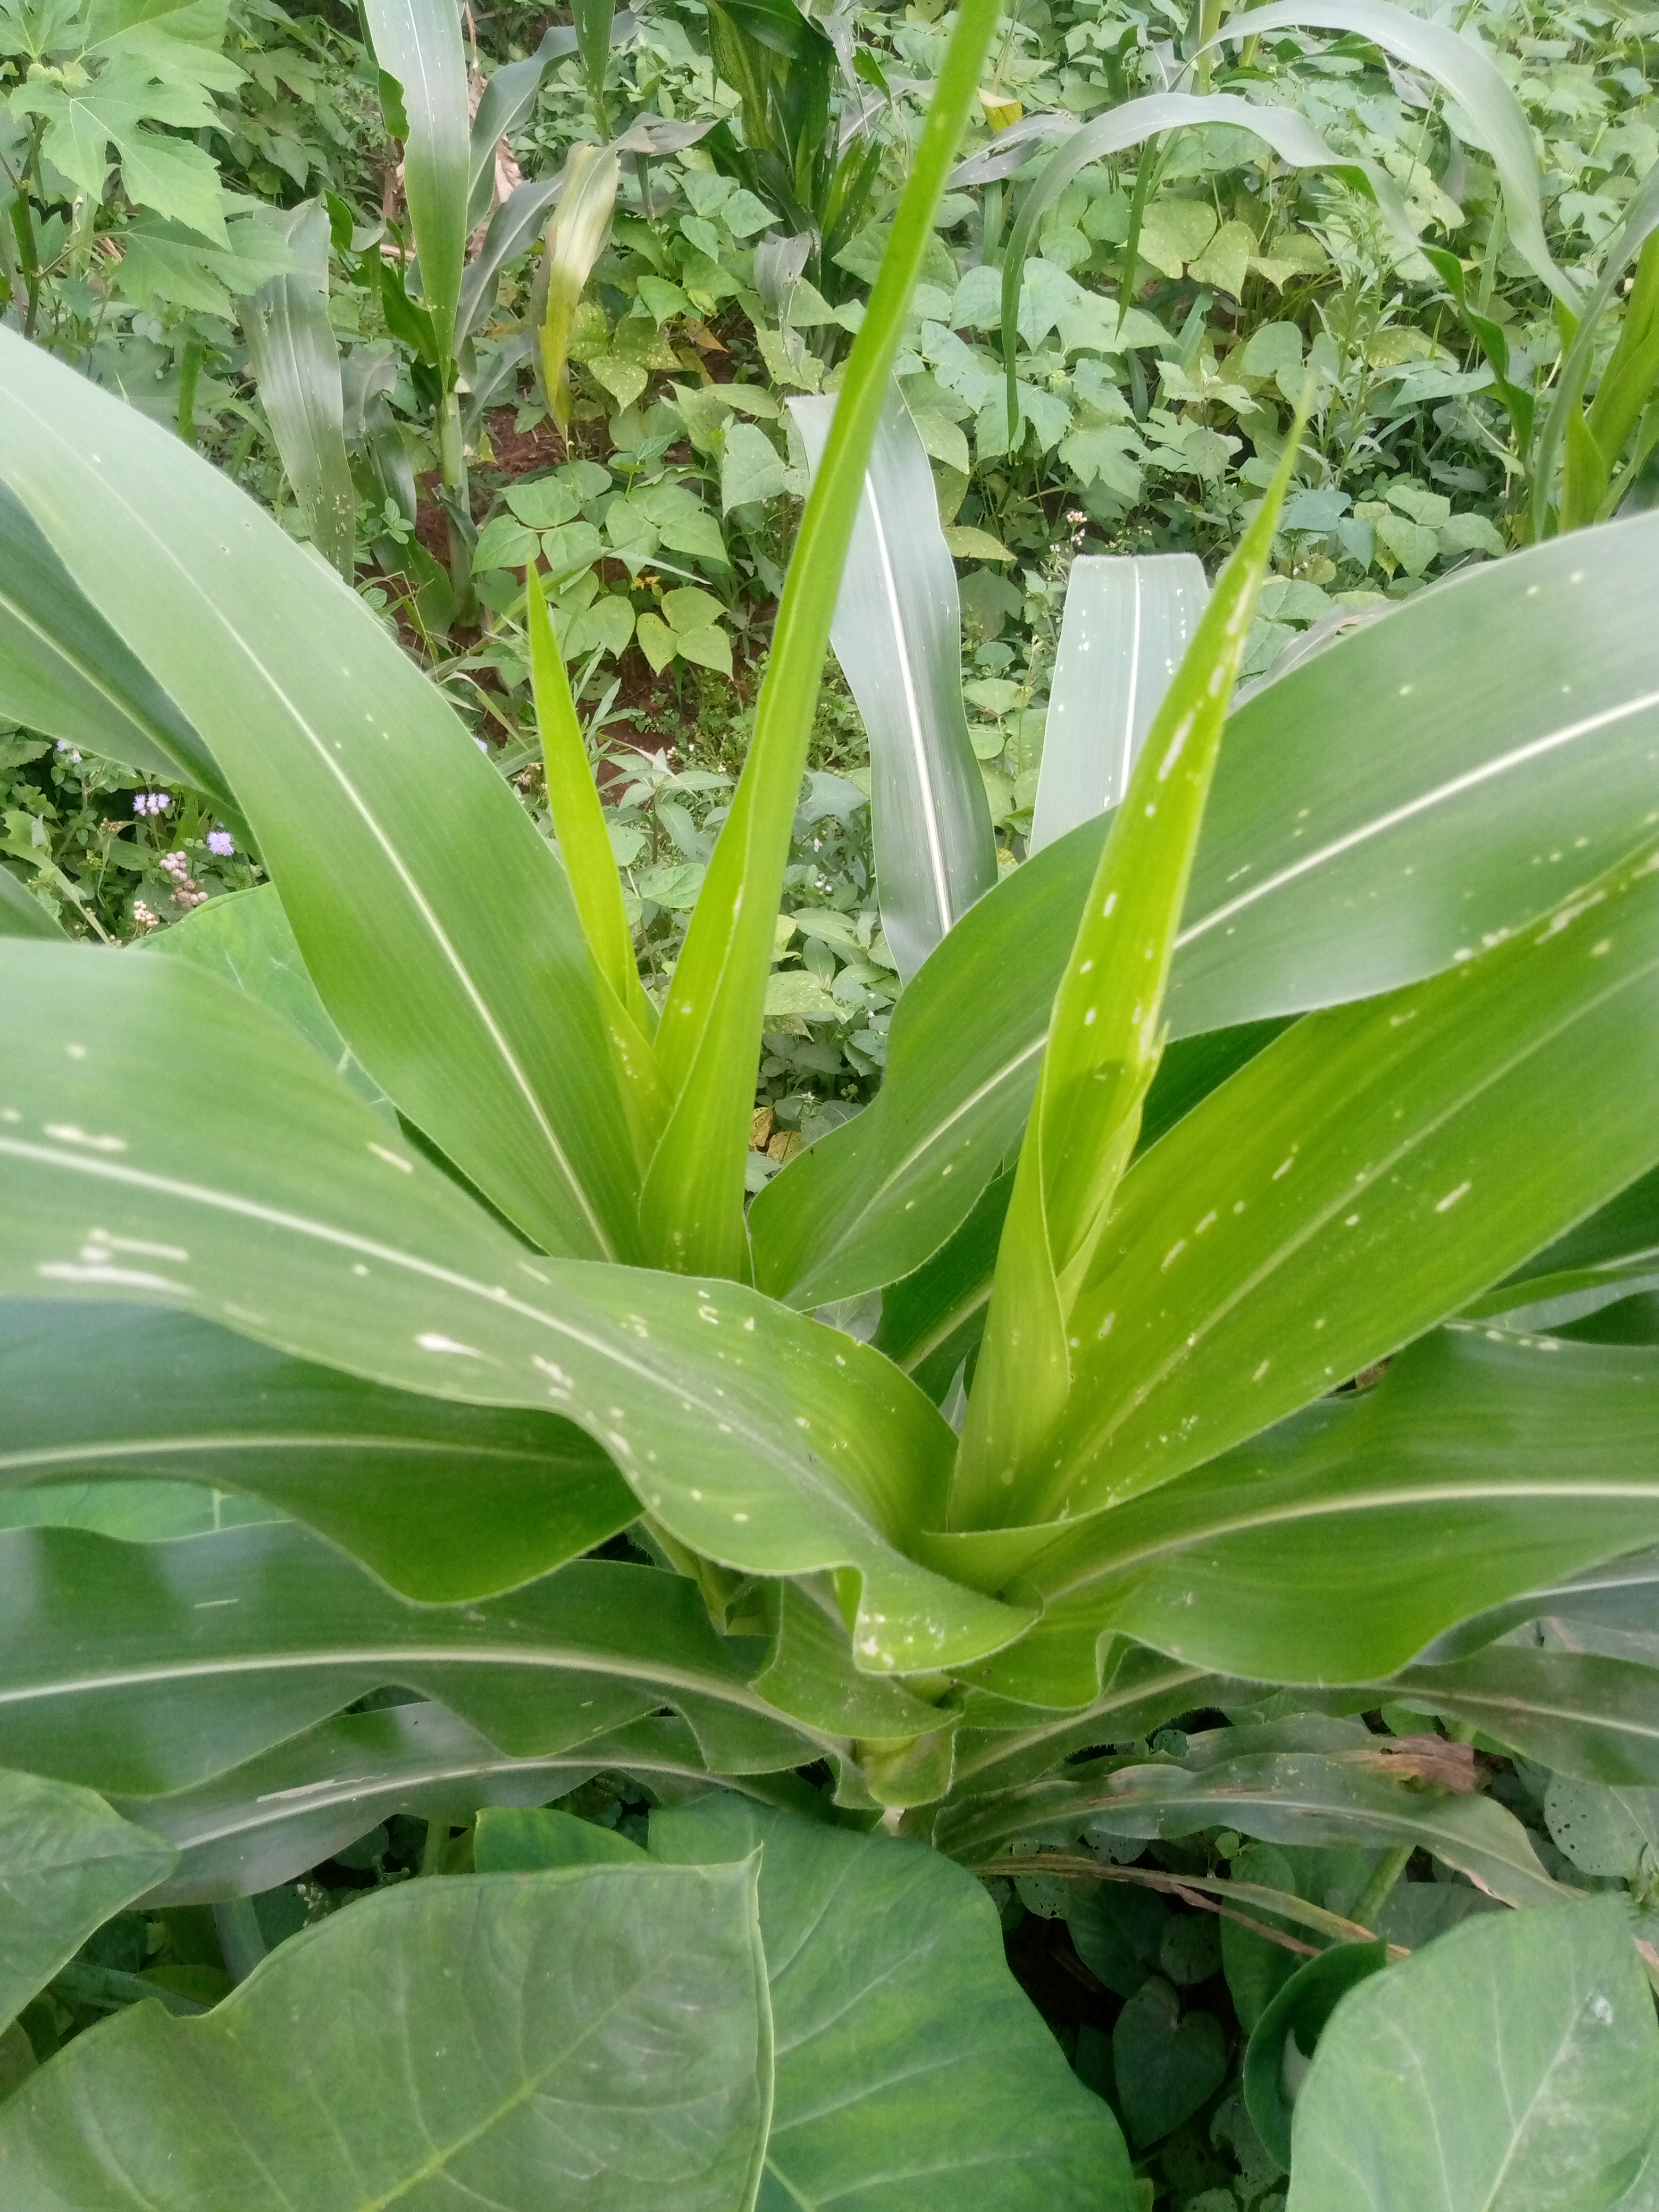
Label: spodoptera_frugiperda